Archibald S. Alexander

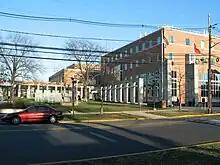
Archibald S. Alexander Library, Rutgers University, New Brunswick, New Jersey

After completing law school Alexander joined the New York firm of Carter, Ledyard & Milburn, where he was a partner from 1940 to 1949. During World War II Alexander served in the United States Army. He was commissioned as first lieutenant in 1942 and served in the European and Mediterranean Theatres. He was discharged from the Army in 1945, having risen to the rank of lieutenant colonel.